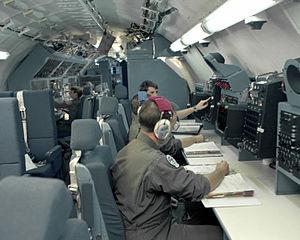
L'opération Looking Glass a été accomplie dans le cadre d'une stratégie de riposte nucléaire américaine de longue durée. Des avions EC-135C Airborne Launch Control Center, qui emportaient les codes et les instruments nécessaires pour déclencher les tirs de missiles balistique intercontinentaux de l'arsenal nucléaire des États-Unis, ont été maintenus en vol permanent de 1961 à 1990 dans le cadre du Post-Attack Command and Control System.